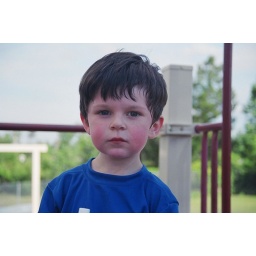
...Once I let him have the water bottle he'd pose for me. Manipulate by a 4 year old...